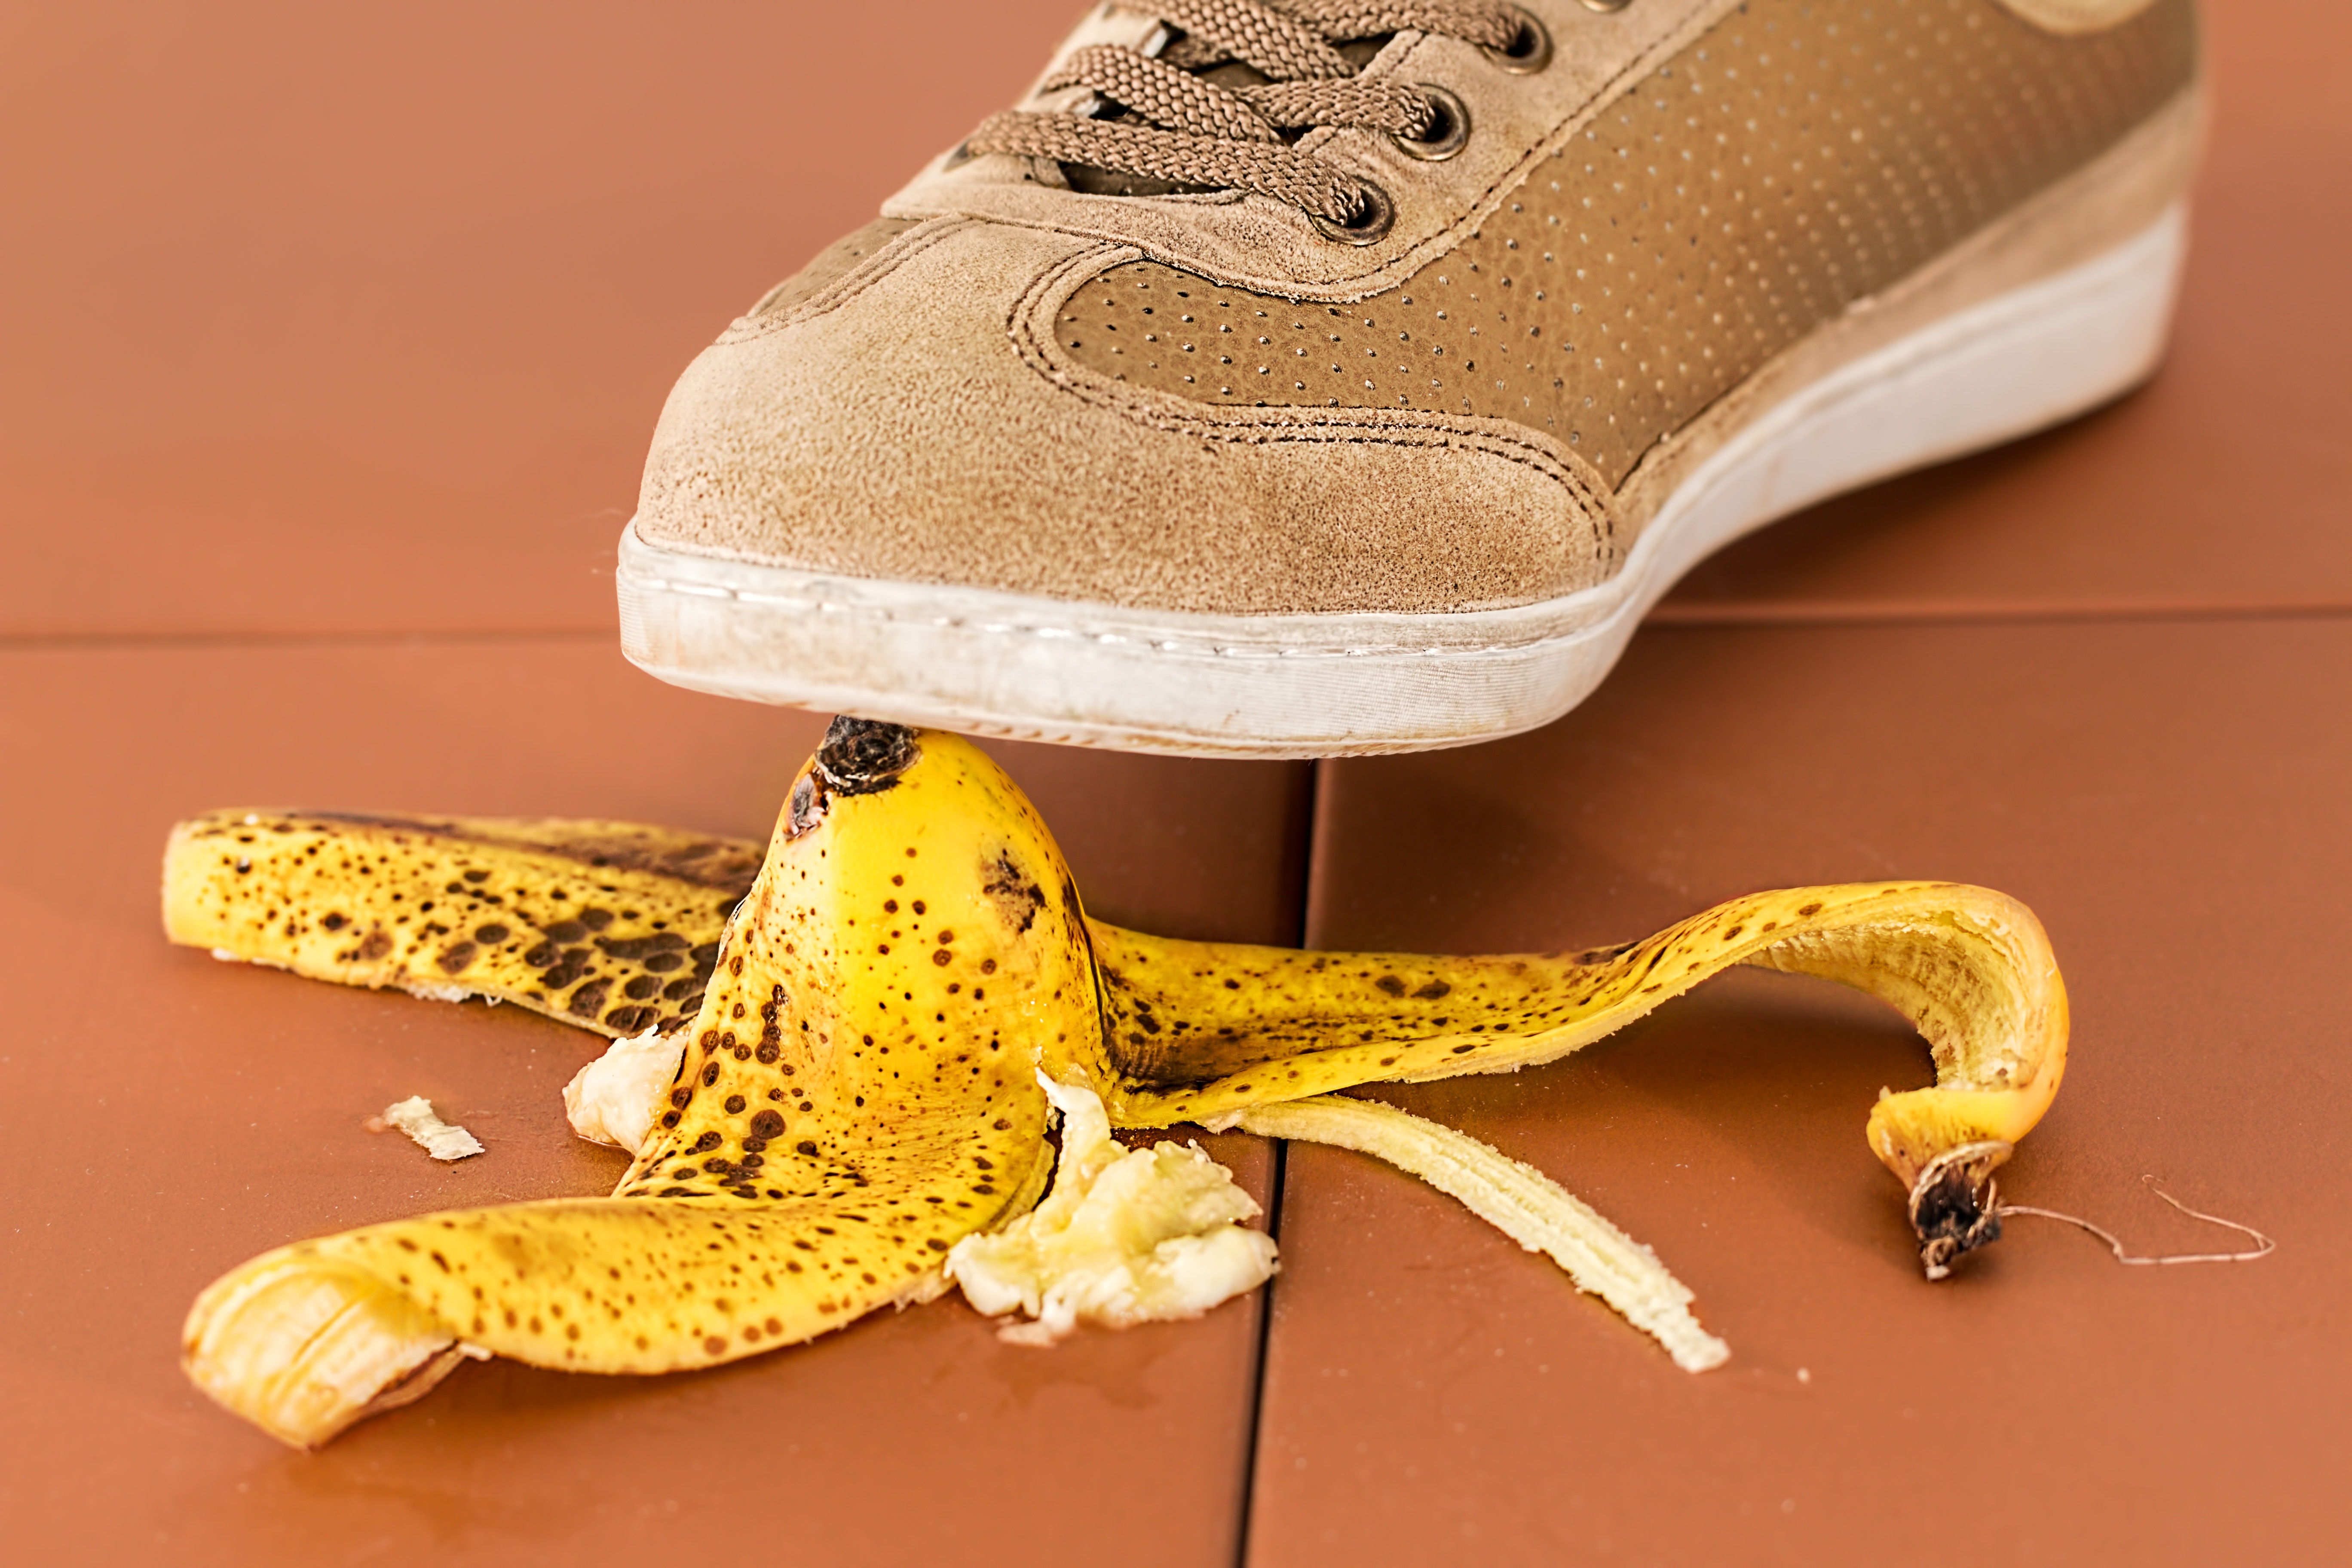
shoe, fall, foot, reptile, yellow, peel, hazard, footwear, danger, safety, accident, risk, dangerous, mistake, slippery, injury, unexpected, insurance, oops, tripping, take care, careless, be careful, slip up, banana skin, misstep